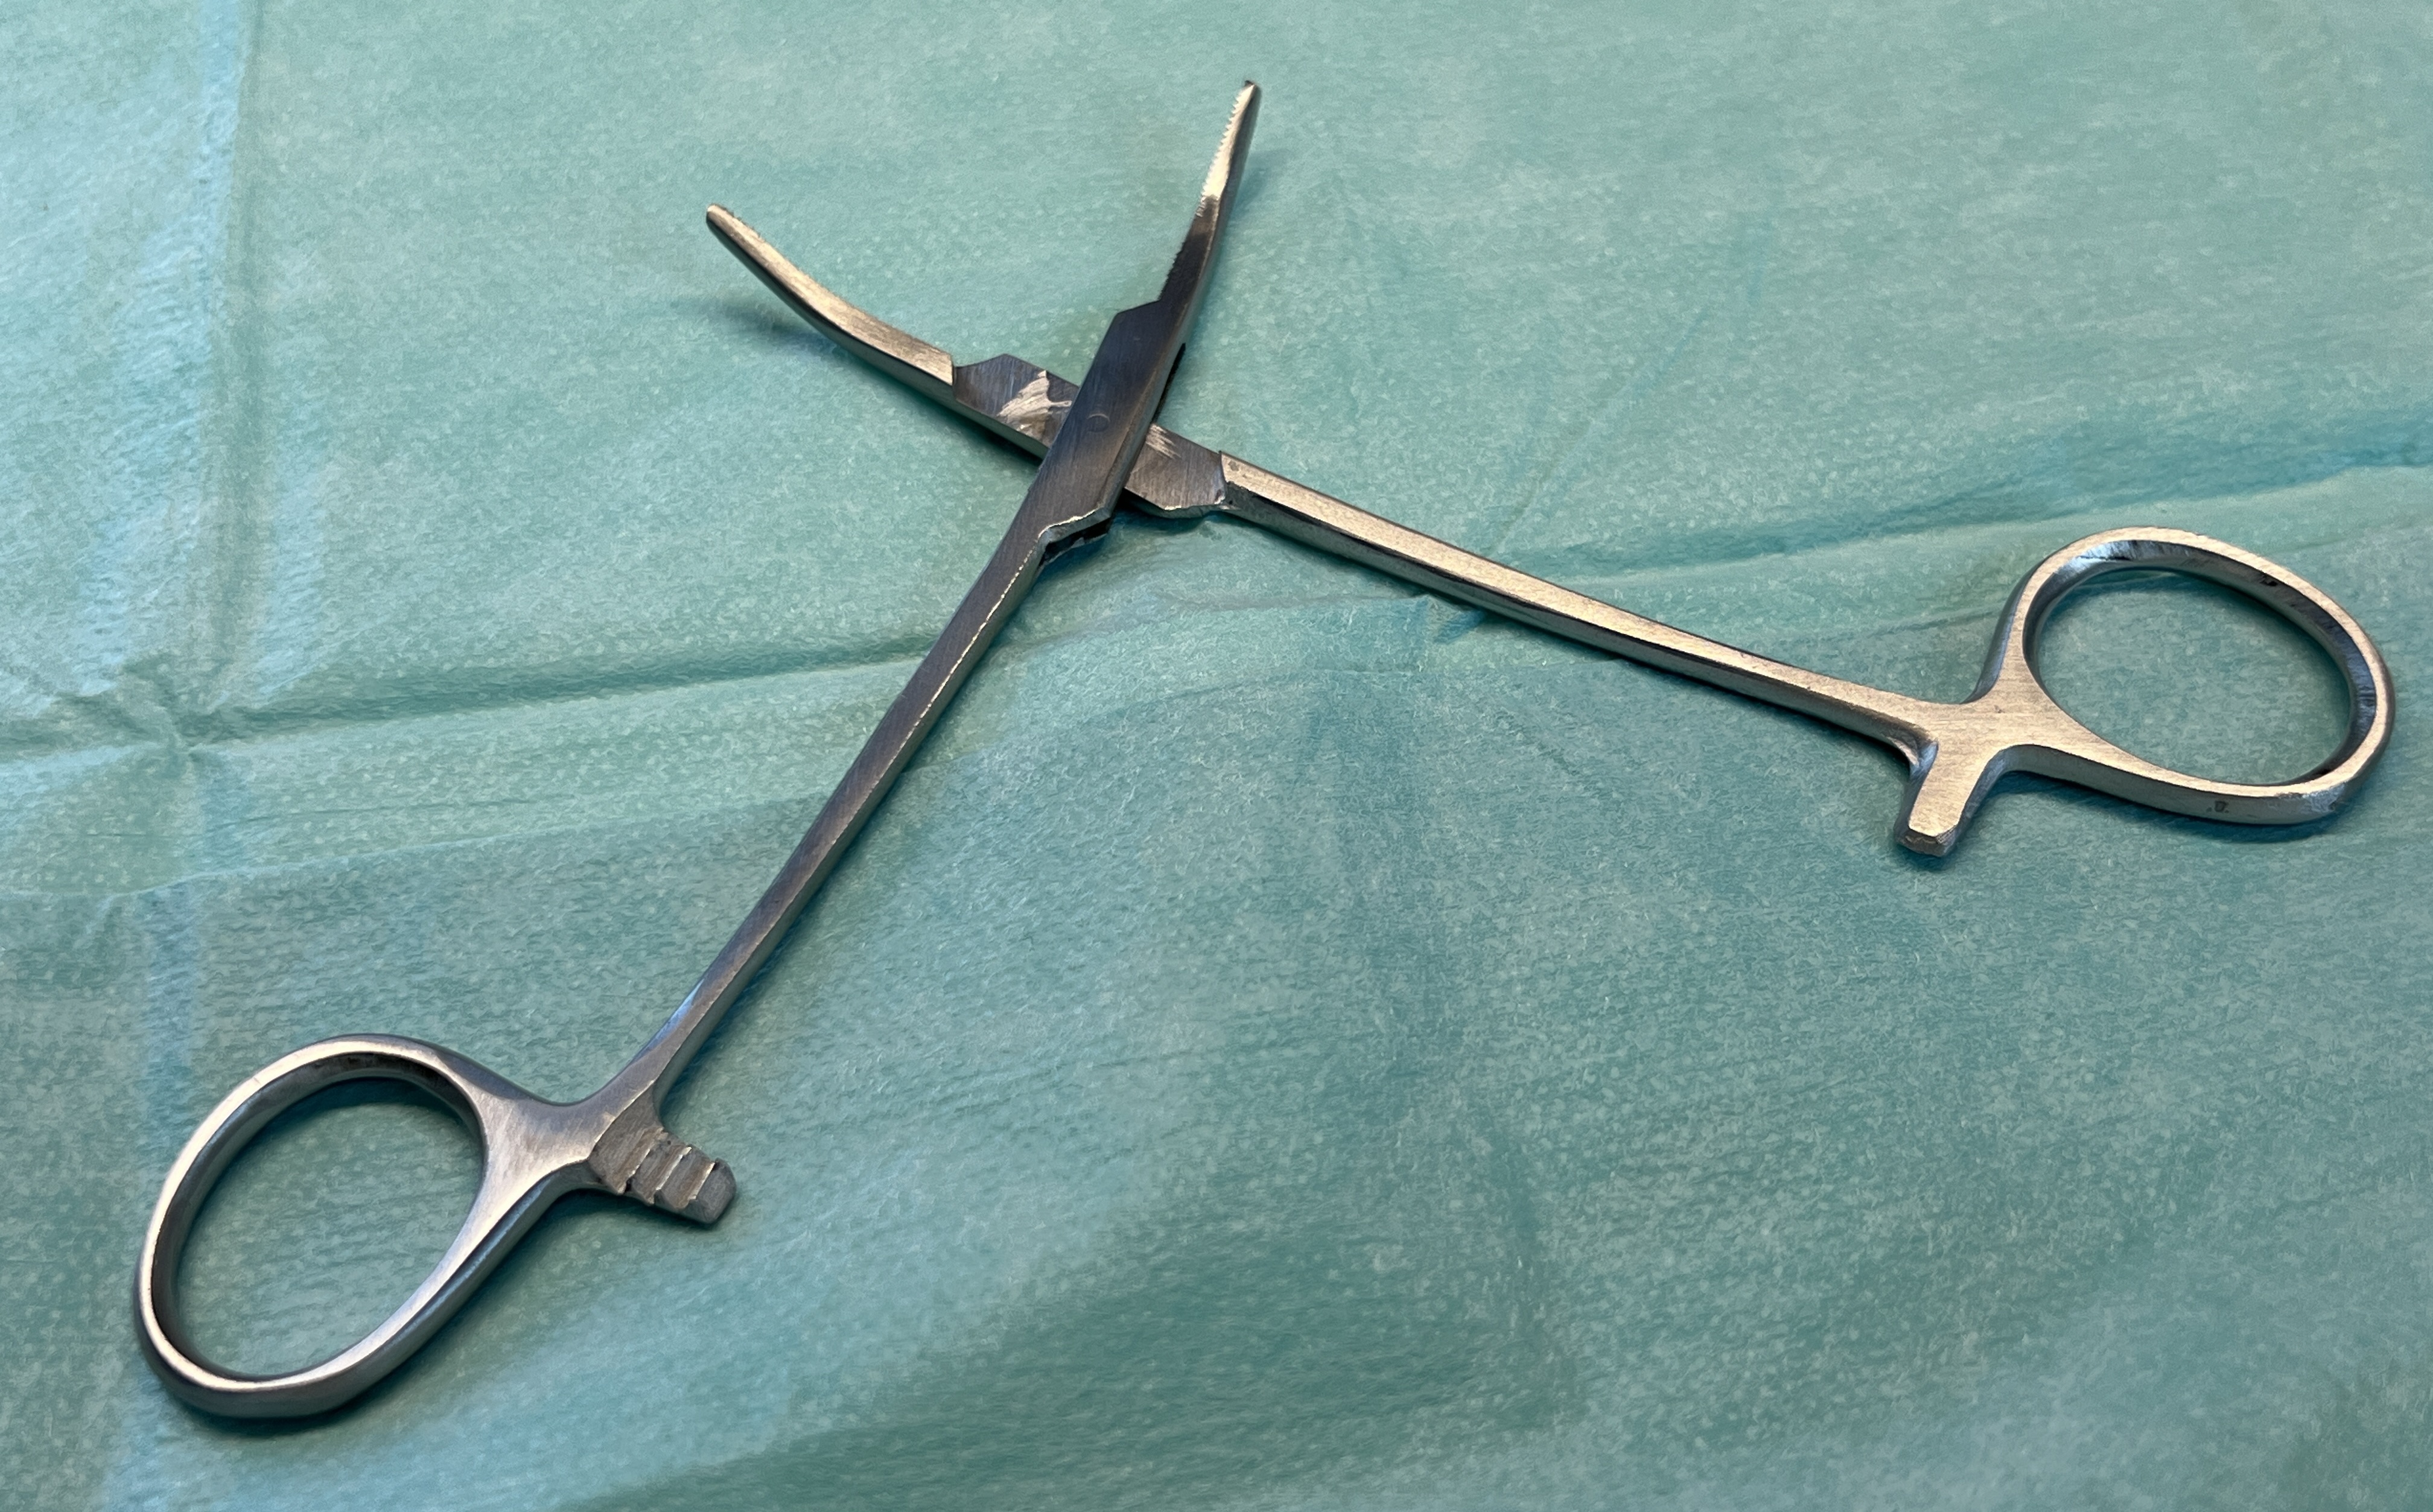
Hinged instrument state: open